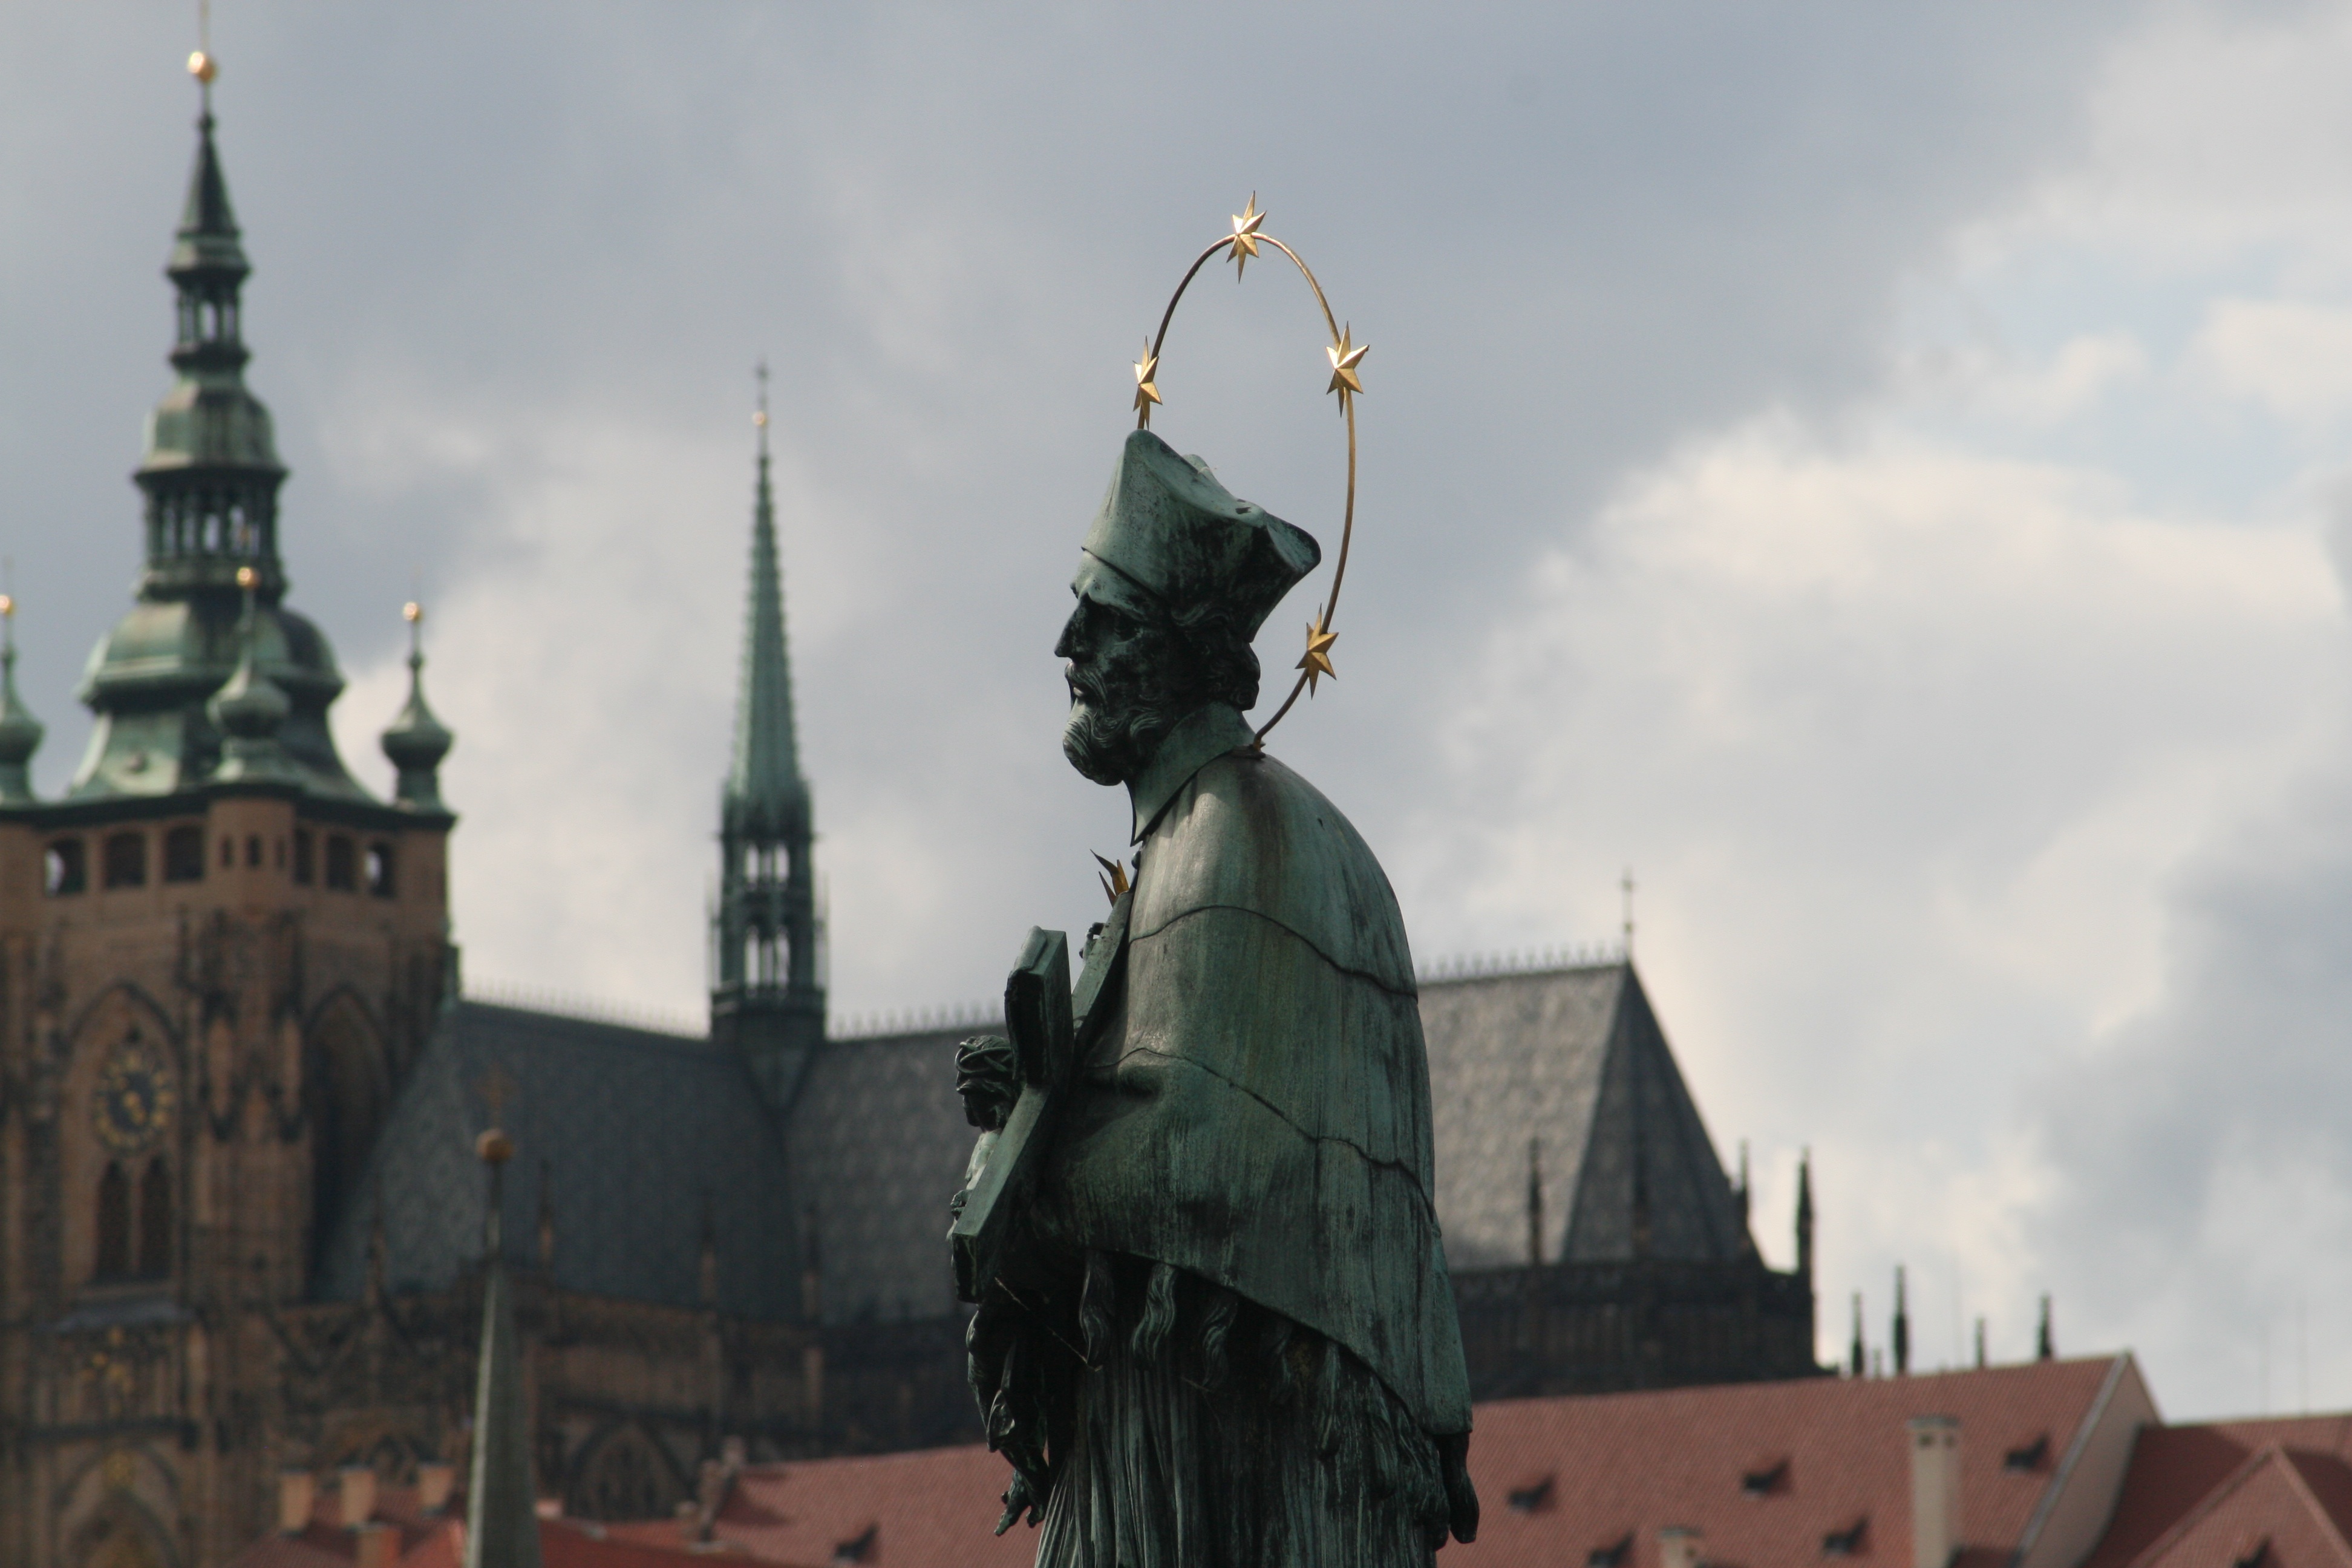
architecture, city, monument, statue, prague, historically, praha, czech republic, moldova, screenshot, charles bridge, historical city